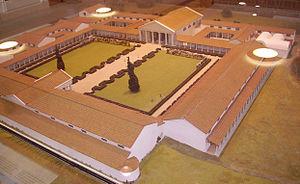
Le mot latin villa désigne un domaine foncier comportant des bâtiments d'exploitation et d'habitation. À l'époque romaine une villa était un règlement rural formé par un bâtiment résidentiel principal et une série de bâtiments secondaires. Son origine est romaine et constituait alors le centre depuis lequel on administrait une exploitation agricole. Il a postérieurement perdu ses fonctions agricoles et a été réduit à son activité résidentielle. Avec la consolidation de la grande propriété pendant l'Empire romain, la villa s'est transformée en centre des grandes exploitations agricoles.